Truce(s)

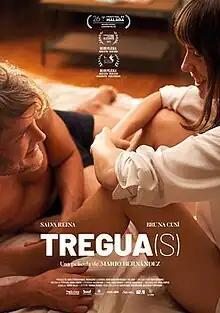
Film poster

Truce(s) is a 2023 drama film written and directed by Mario Hernández which stars Salva Reina and Bruna Cusí.